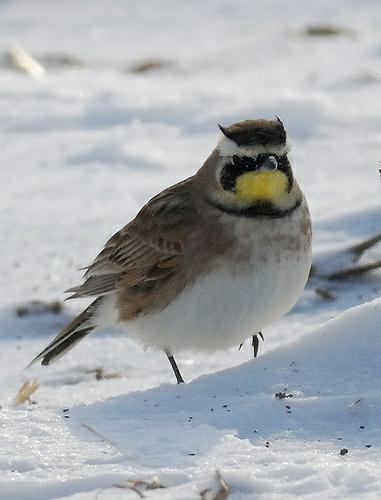
A photo of a horned lark